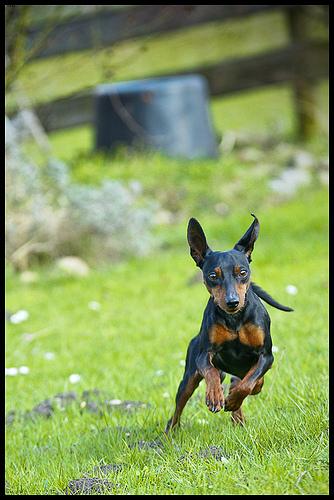
Breed: miniature pinscher